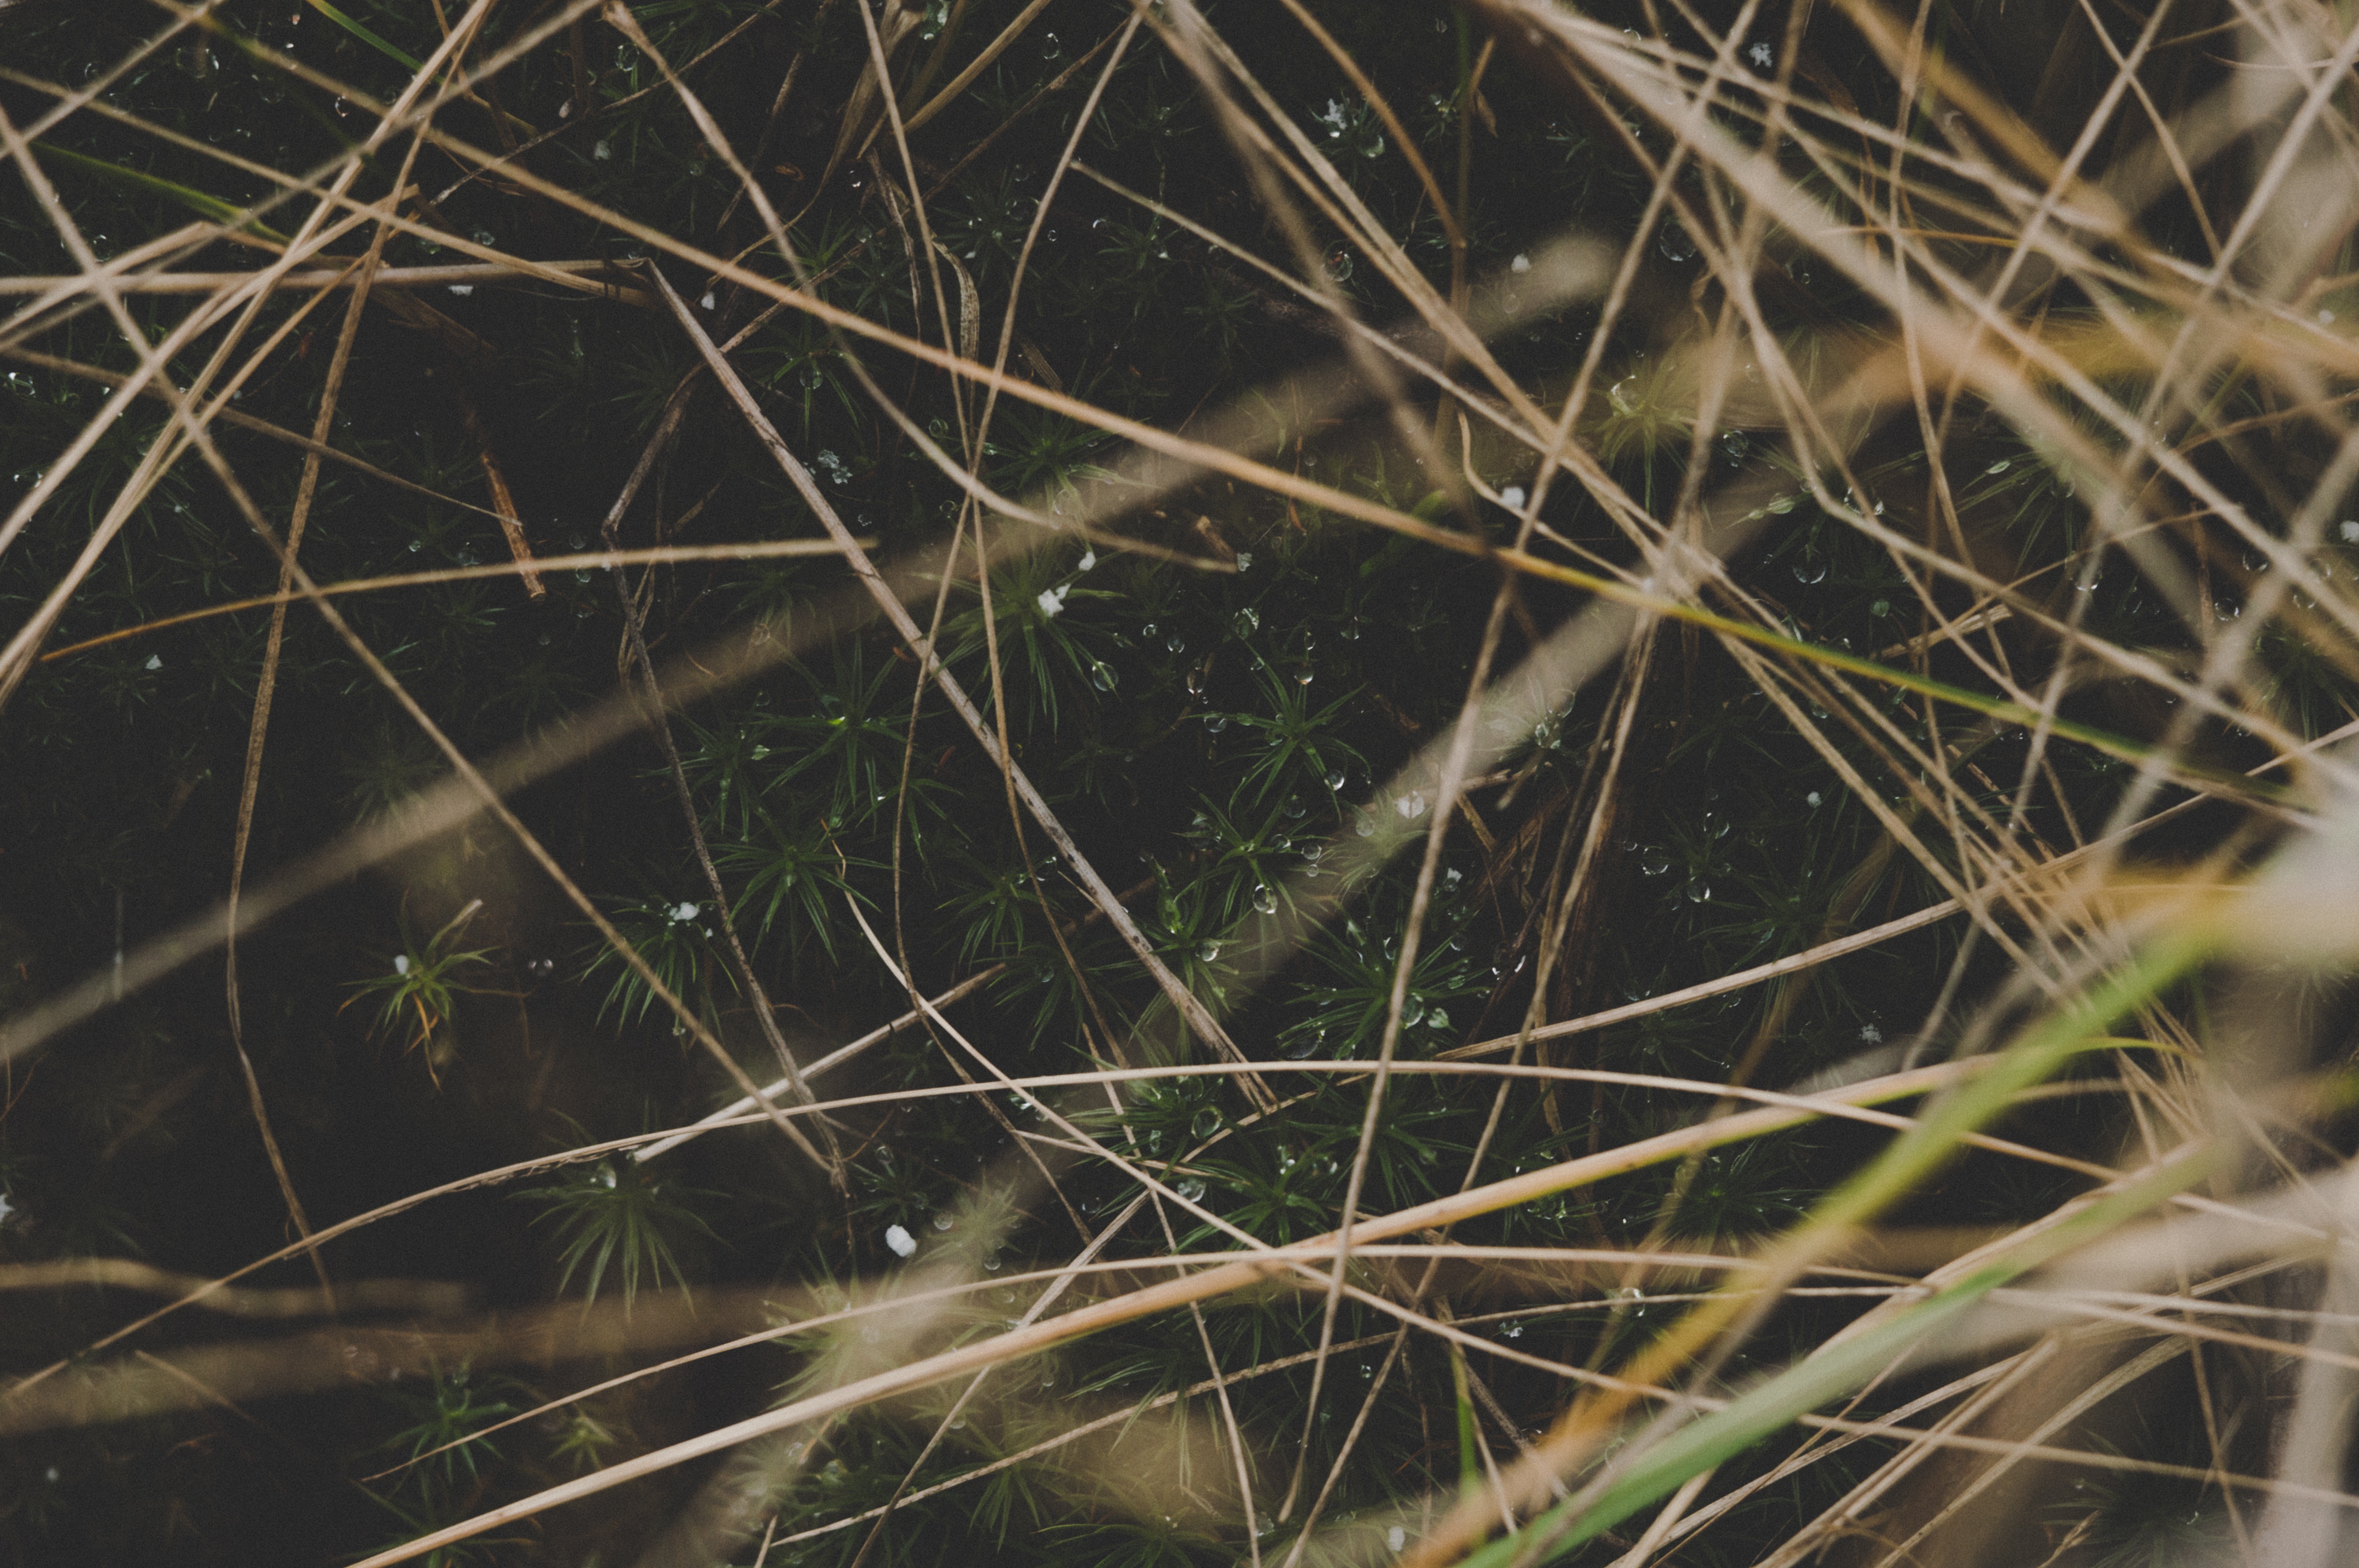
grass, leaf, branch, plant, organism, tree, twig, wildlife, pattern